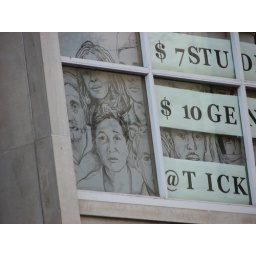
the lady's face below the $10 Gen sign has this scared look on her face haha